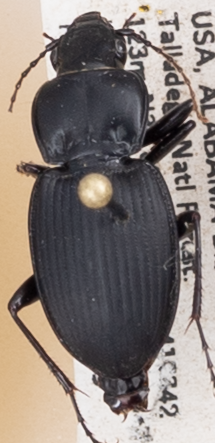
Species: Cyclotrachelus convivus
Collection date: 2017-04-19
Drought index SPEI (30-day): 0.114
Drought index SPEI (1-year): -1.28
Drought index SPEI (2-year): -0.676